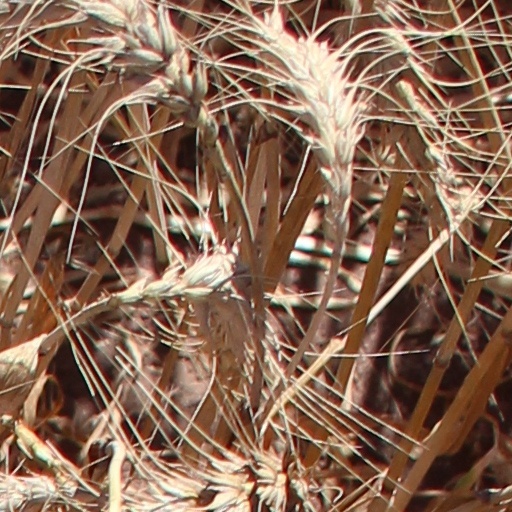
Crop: wheat